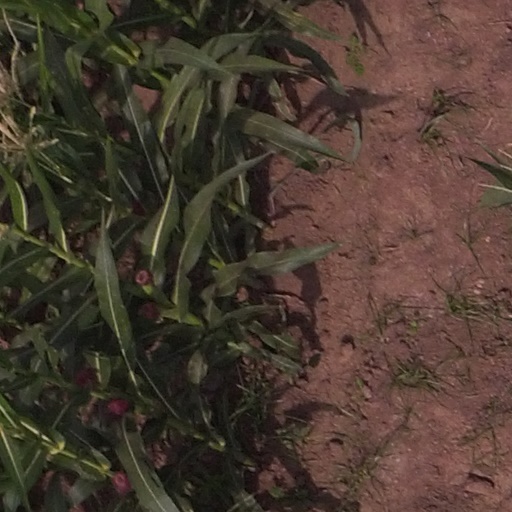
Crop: maize; corn